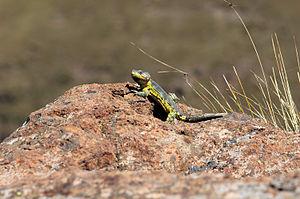
Pseudocordylus est un genre de sauriens de la famille des Cordylidae.